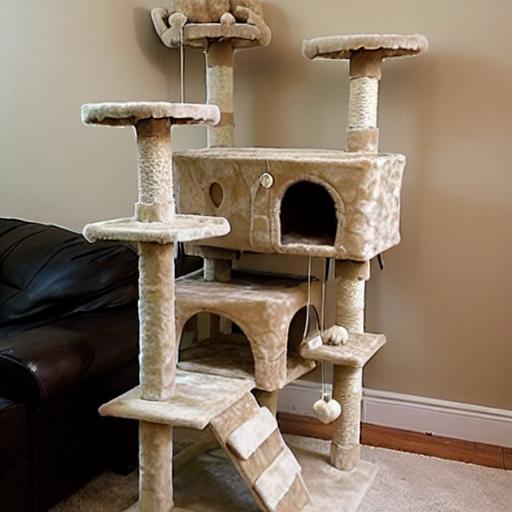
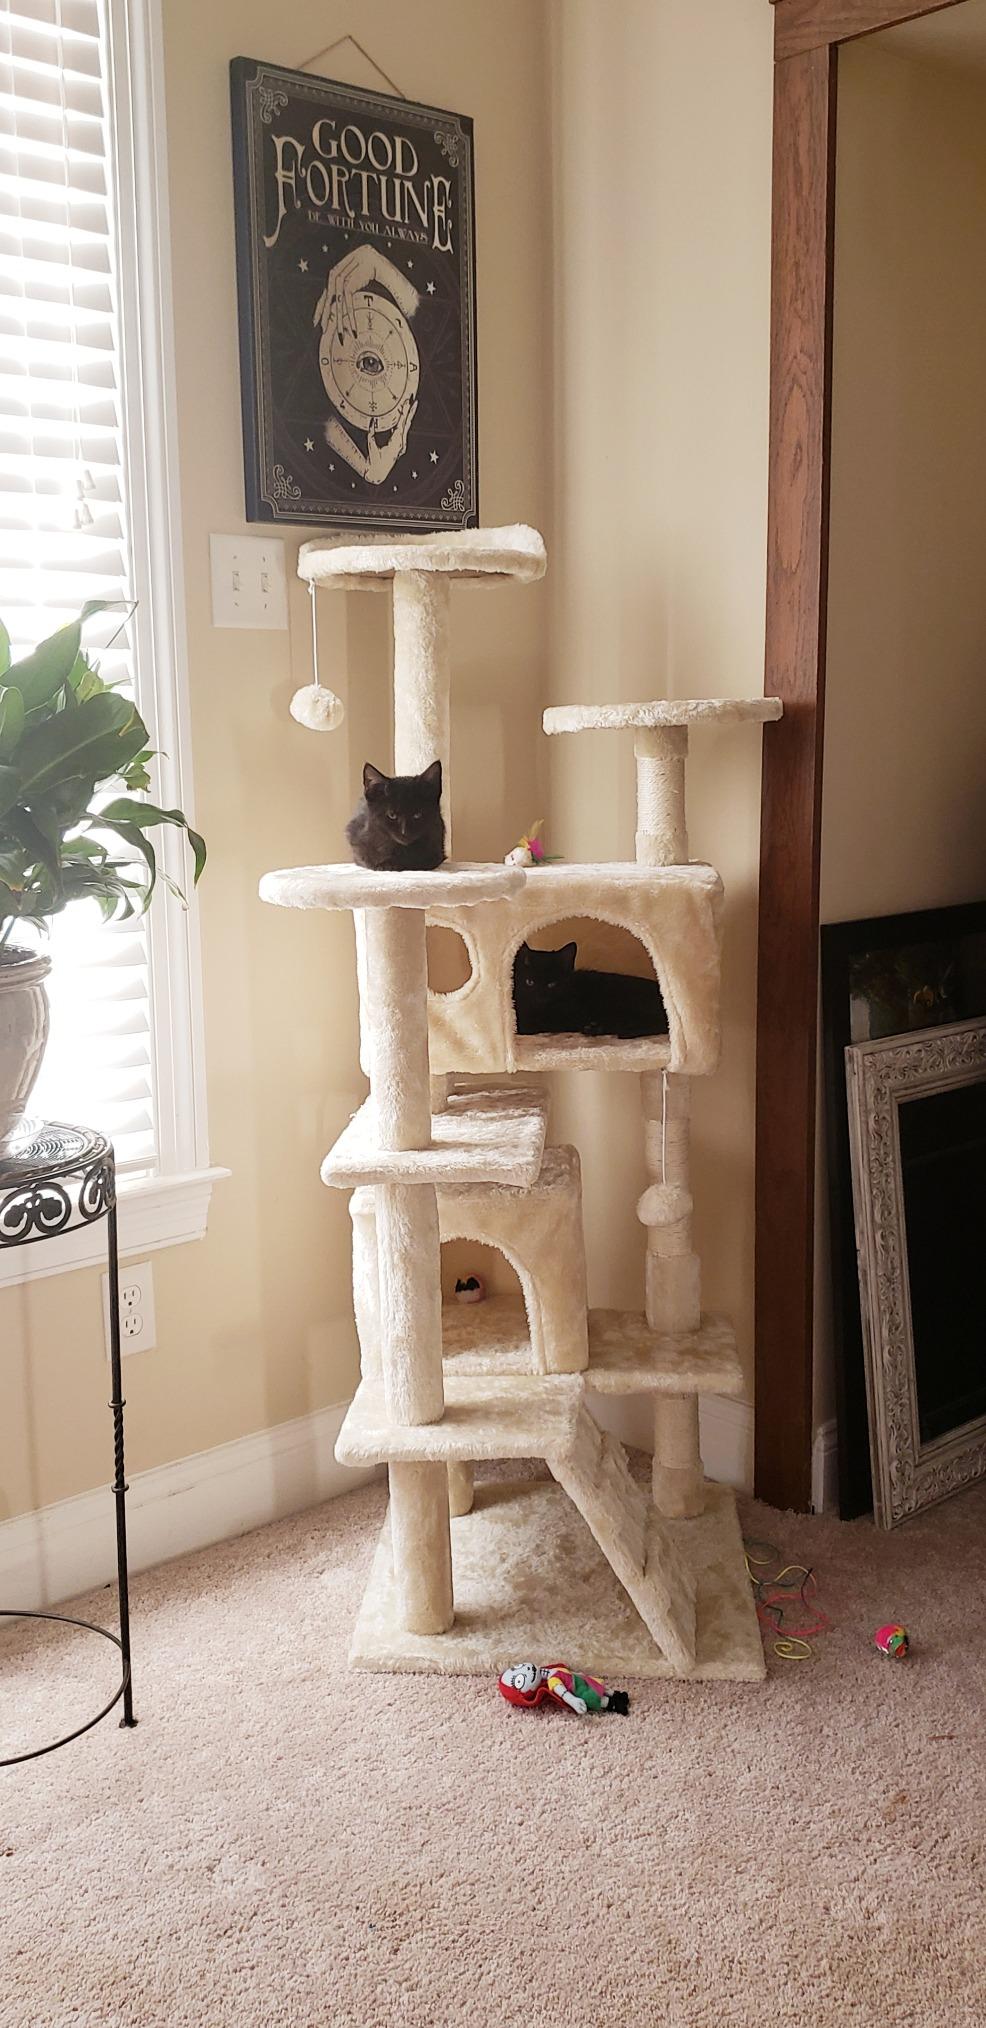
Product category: items_cat tree
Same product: no